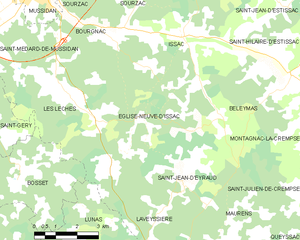
Église-Neuve-d'Issac est une commune française située dans le département de la Dordogne, en région Nouvelle-Aquitaine.